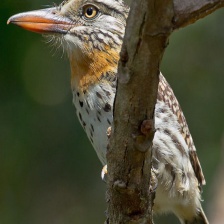
Species: BARRED PUFFBIRD
Scientific name: NYSTALUS RADIATUS